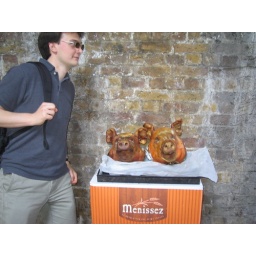
pig heads in borough market